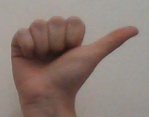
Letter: dhad